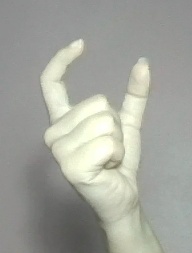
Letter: nun